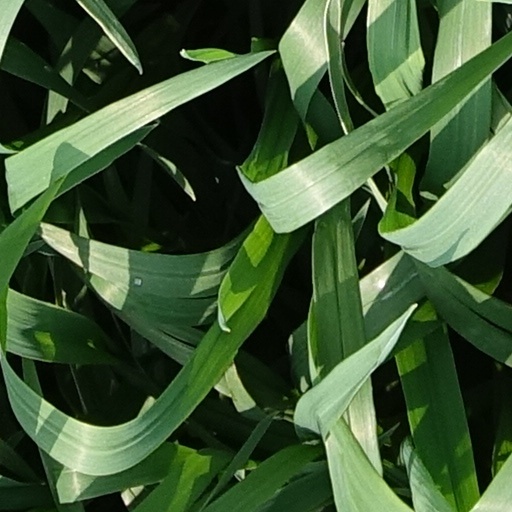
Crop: wheat